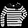
Label: Pullover